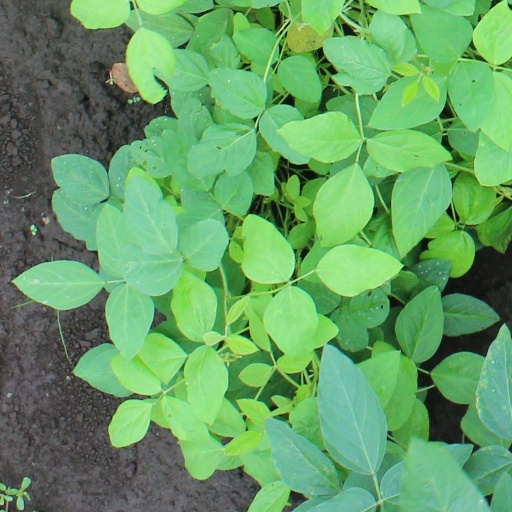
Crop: soybean